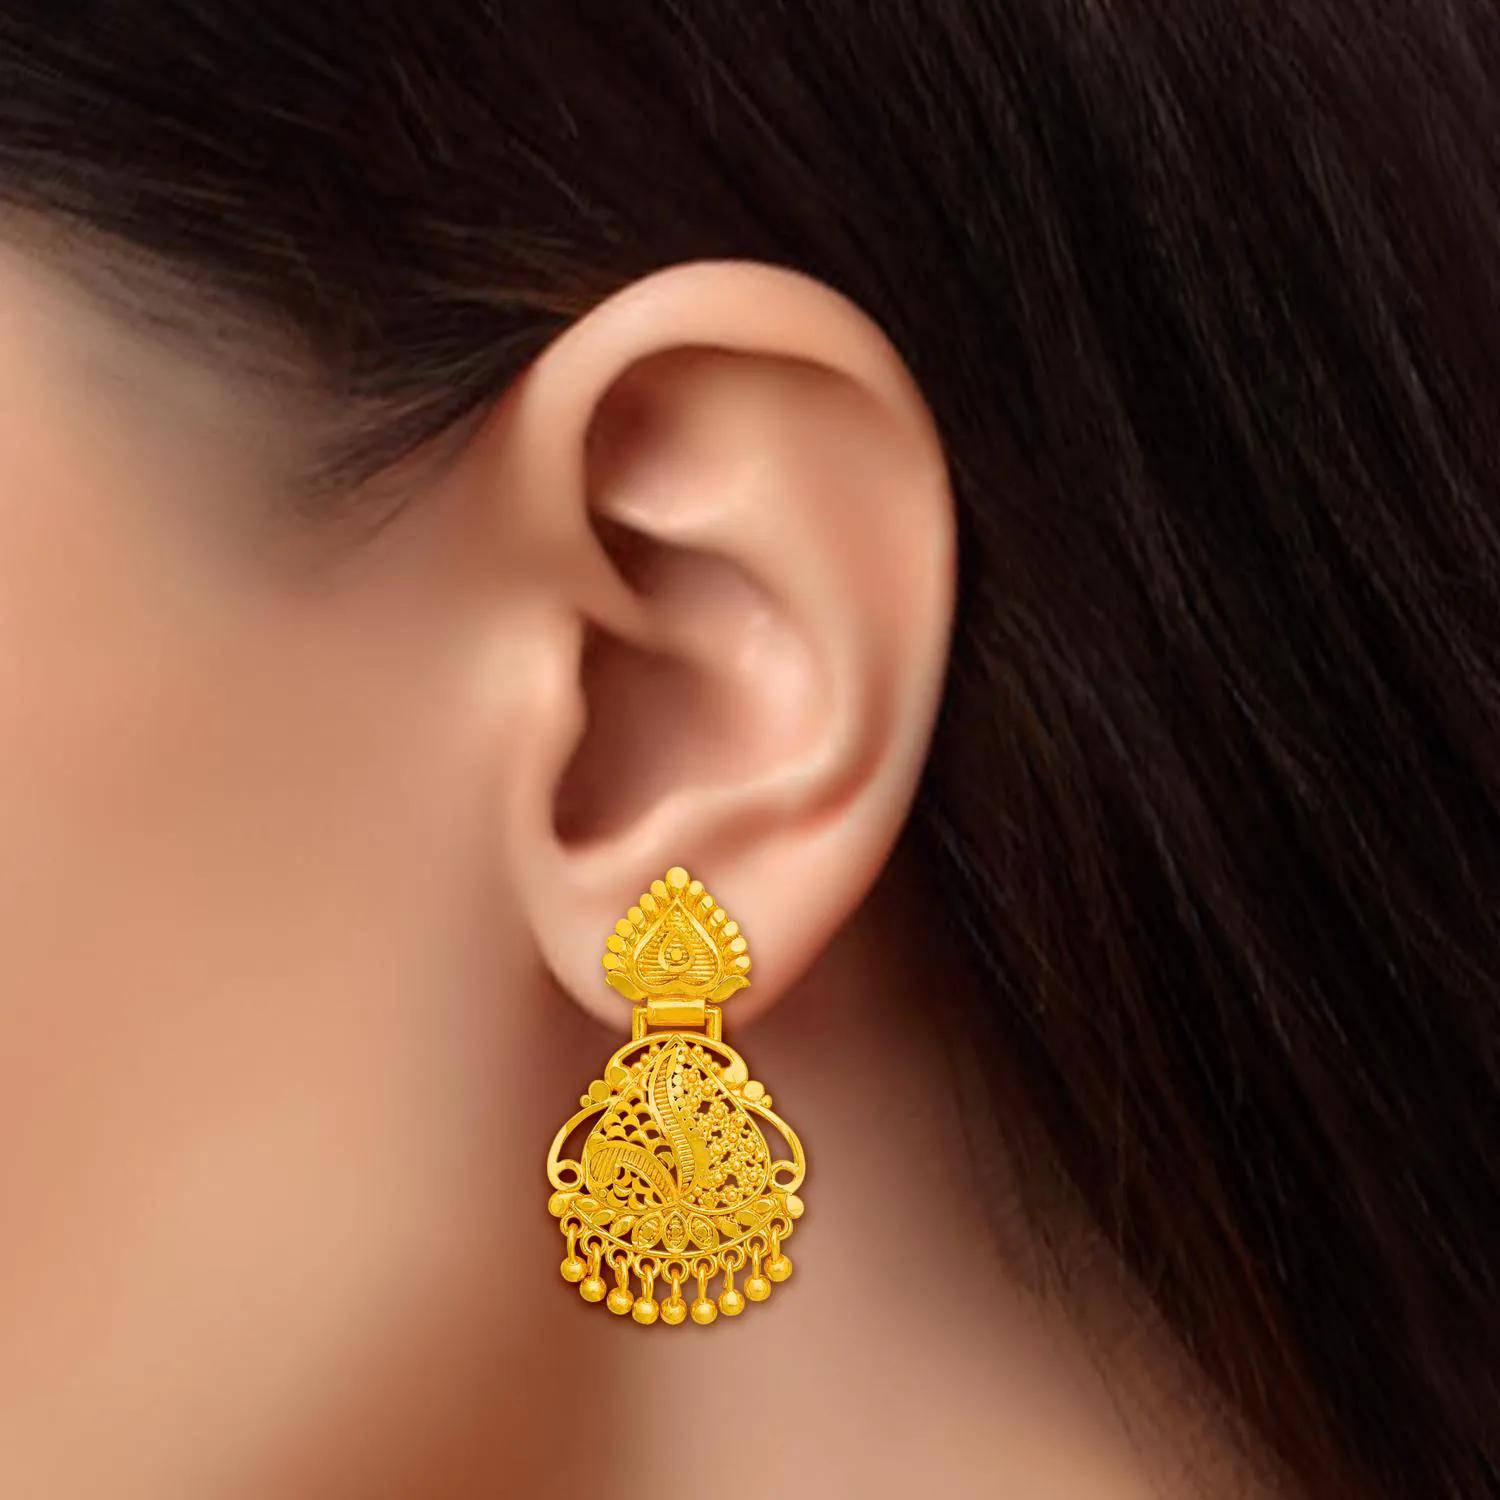
arch fashion Traditional Gold Platted New Long Earrings Collection ERG2089
Type: Earrings
Brand: arch fashion
Price: Rs. 251
Featuring an ethereal combination of Rava work in the middle and Filigree work at the base, these rhombus shaped stud earrings are the perfect solution for when you want add a little glam to your ensemble.Whatever may be the occasion, trust this pair of drop earrings to perfectly complement your ensemble. Featuring an ethereal combination of Rava work in the middle and Filigree work at the base, these rhombus shaped stud earrings are the perfect solution for when you want add a little glam to your ensemble.Whatever may be the occasion, trust this pair of drop earrings to perfectly complement your ensemble.